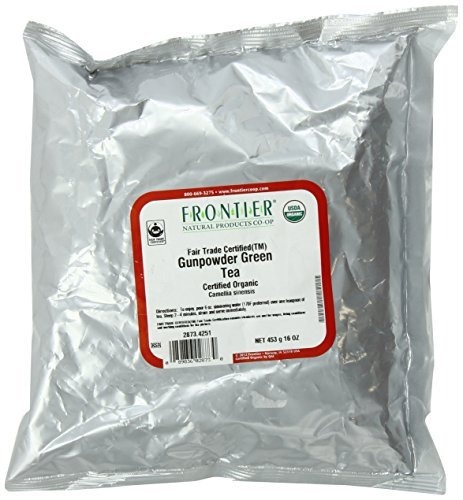
Item Name: Frontier Gunpowder Green Tea Organic, Fair Trade, 1 Pound by Frontier
Value: 1.0
Unit: Count

Price: 26.87